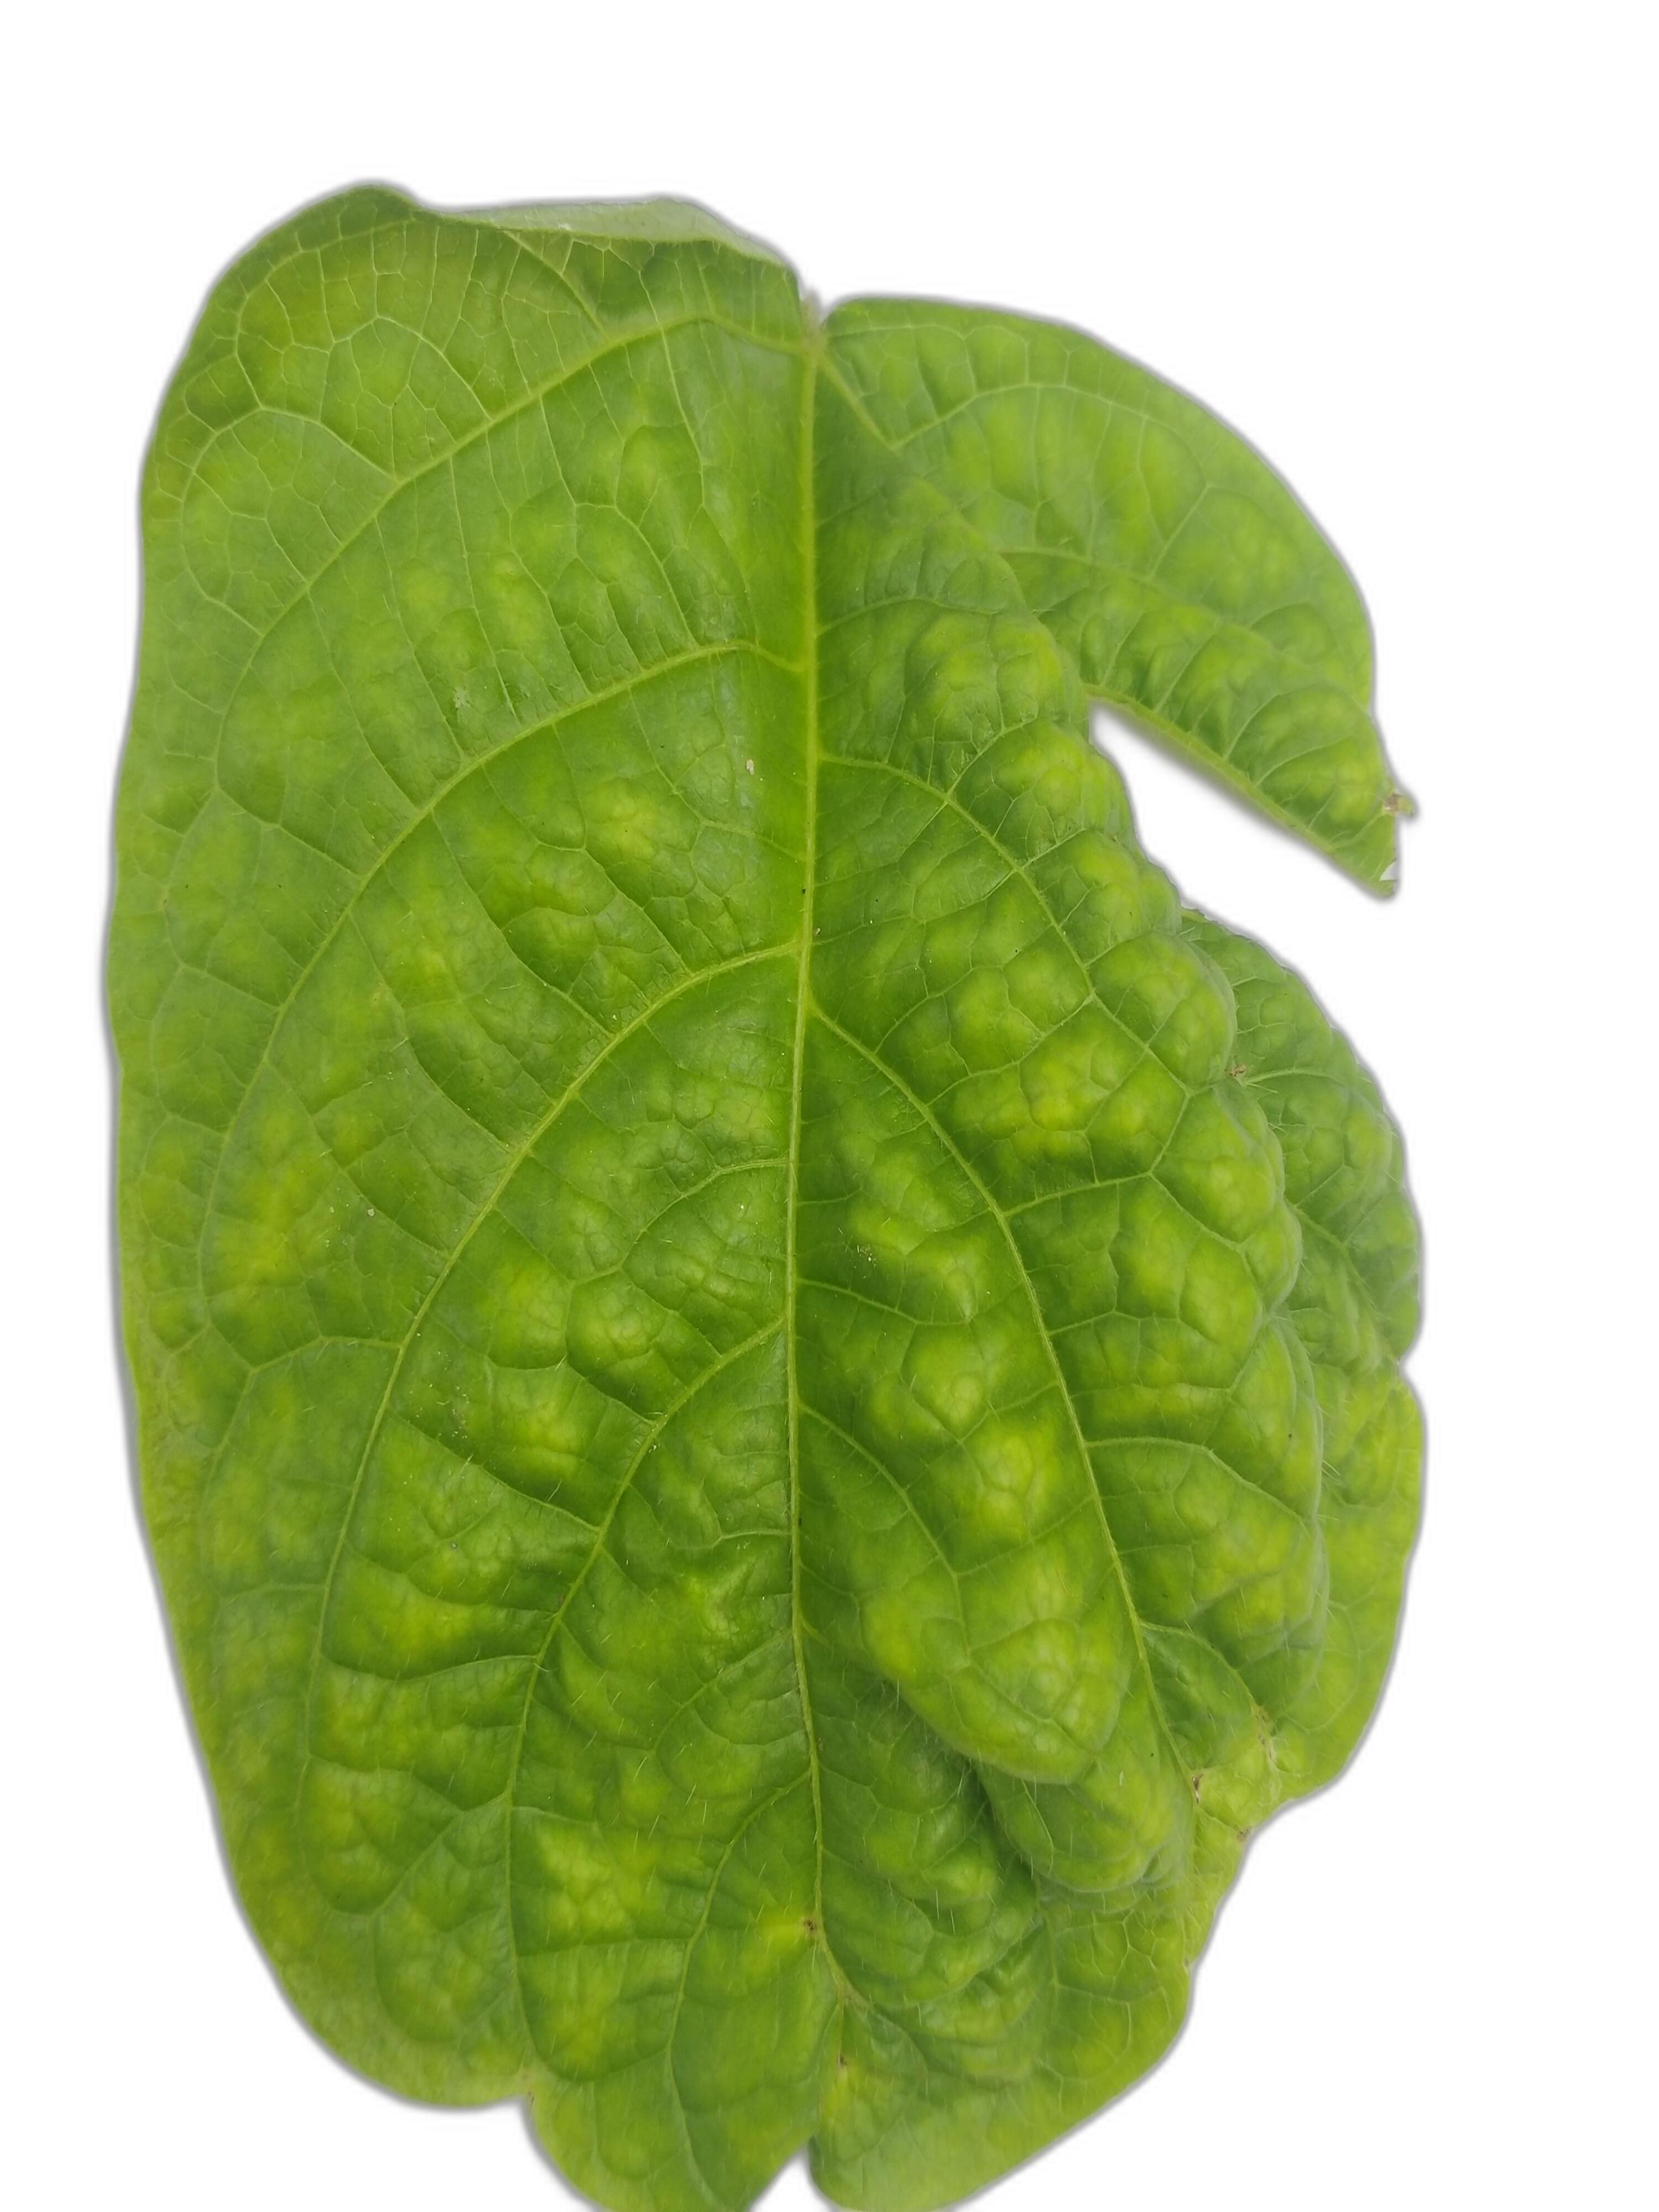
Label: Leaf Crinkle